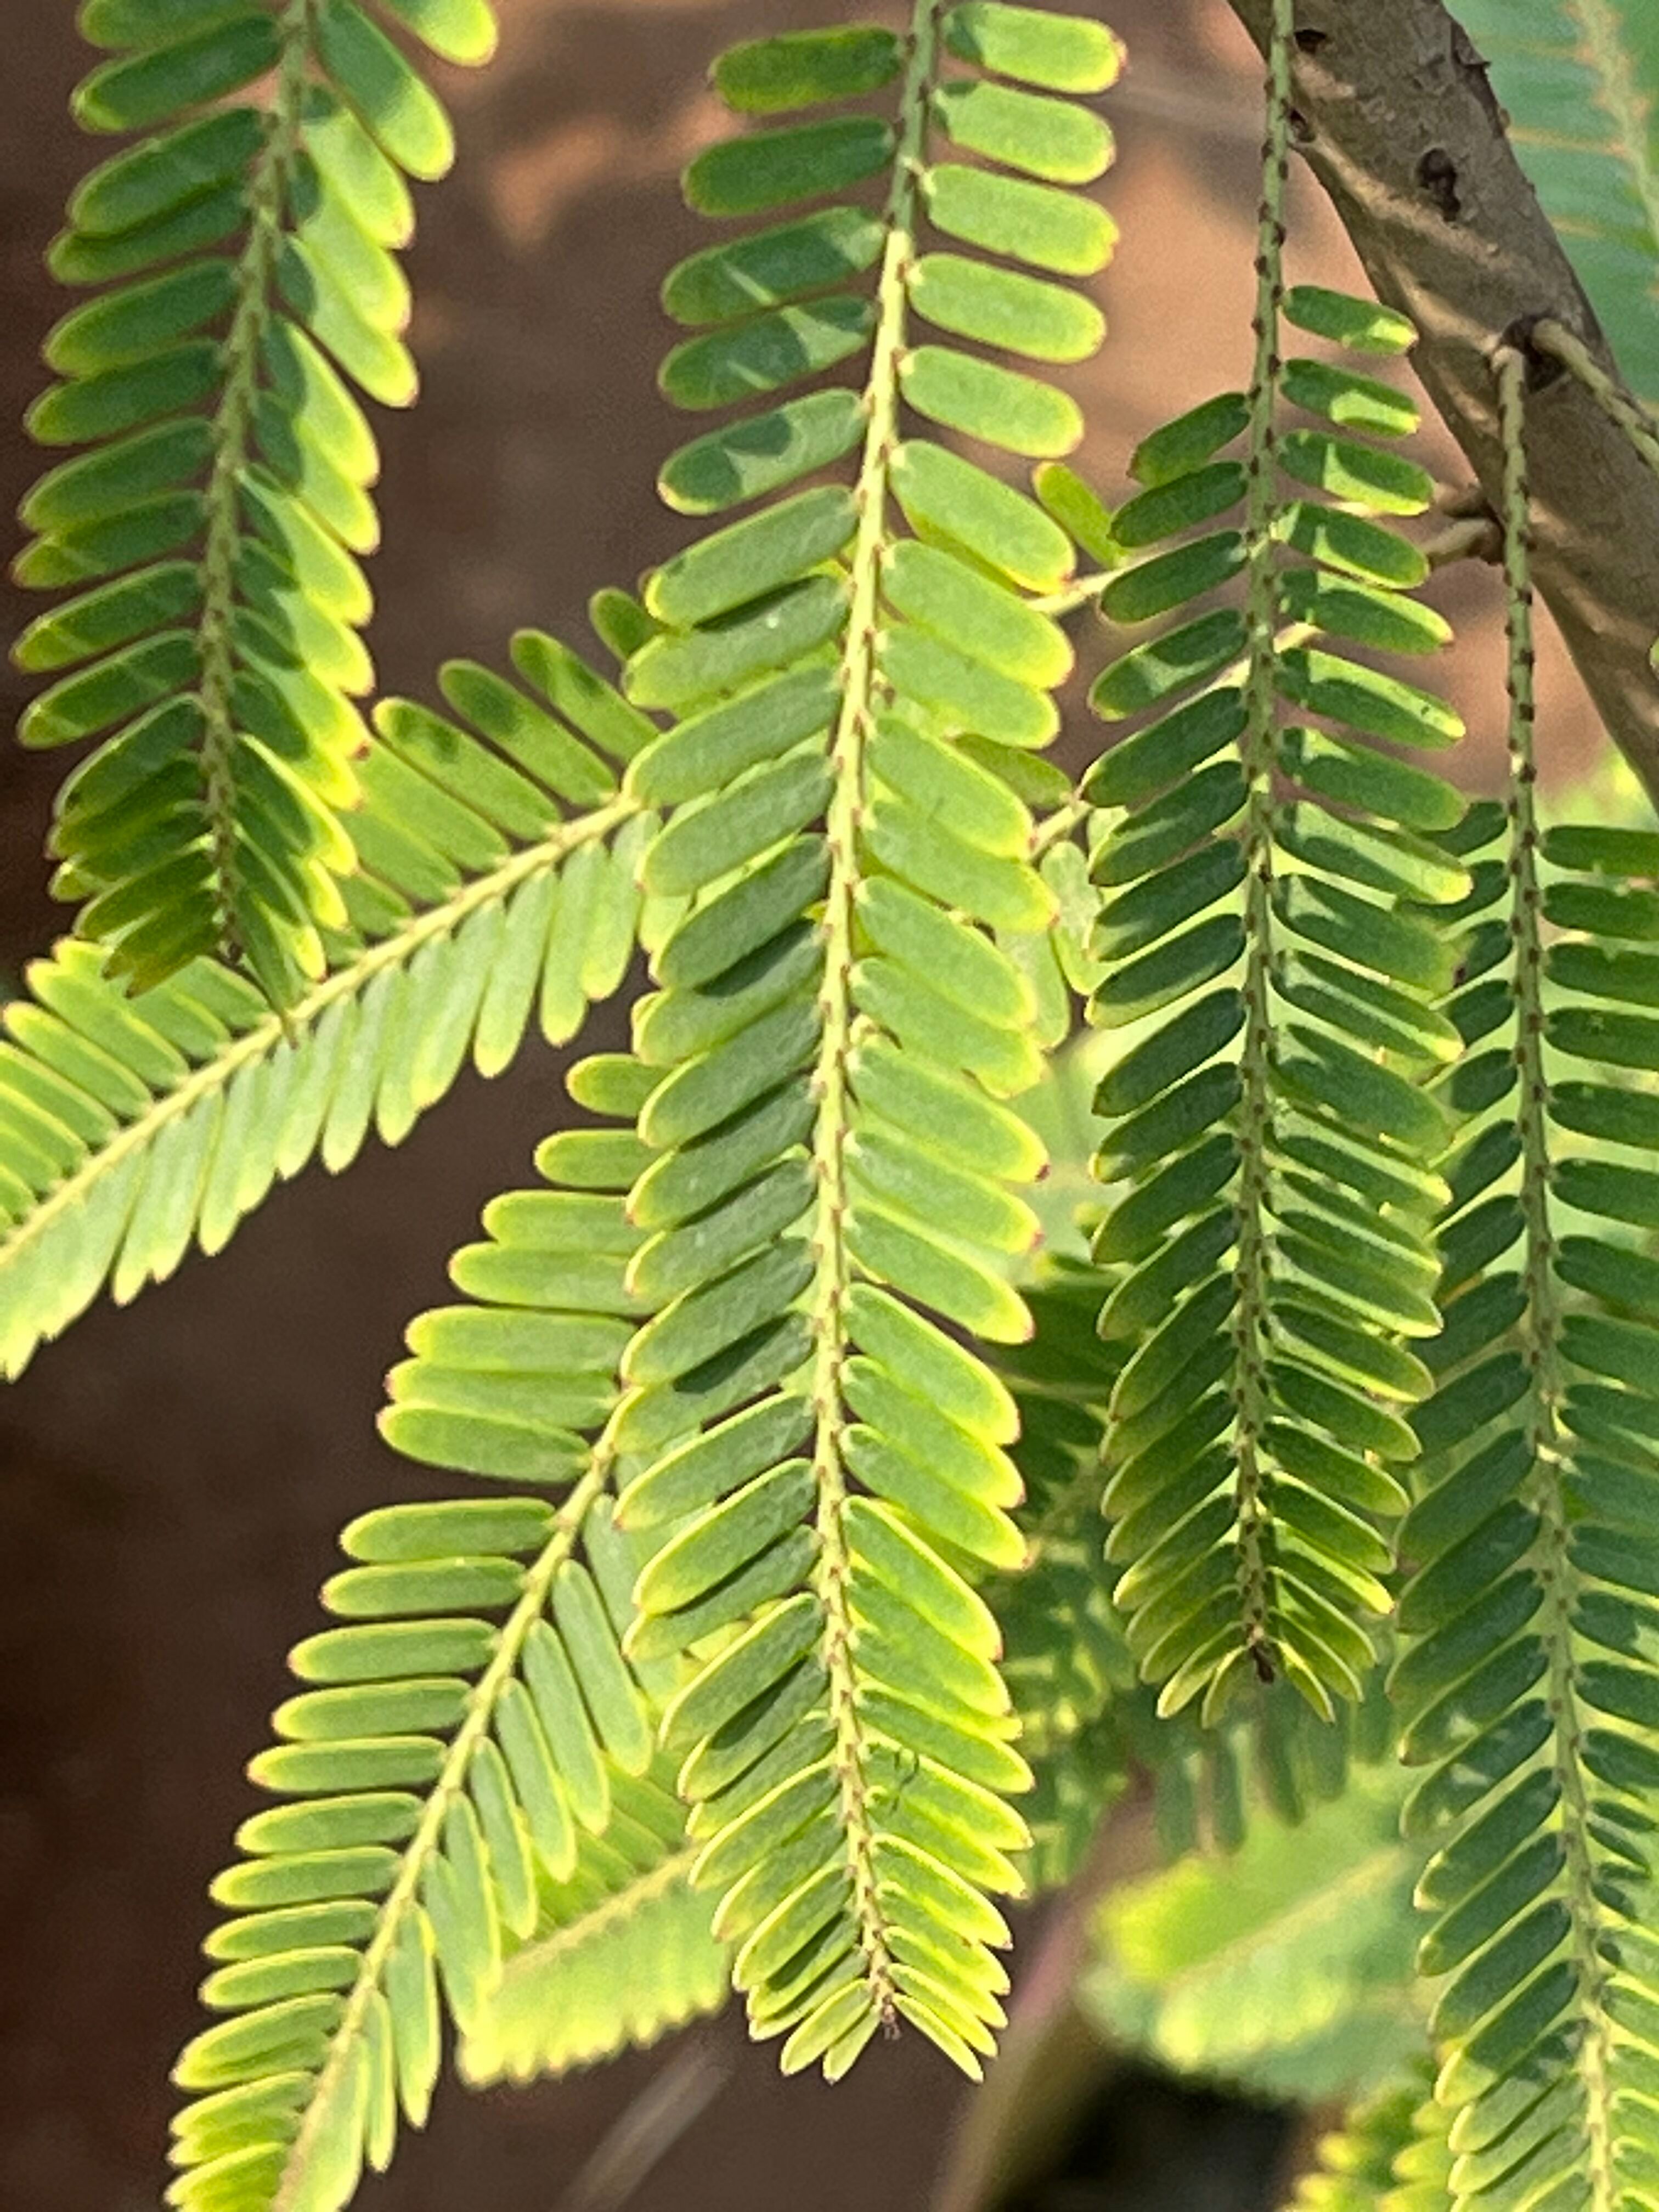
Plant species: phyllanthus-emblica